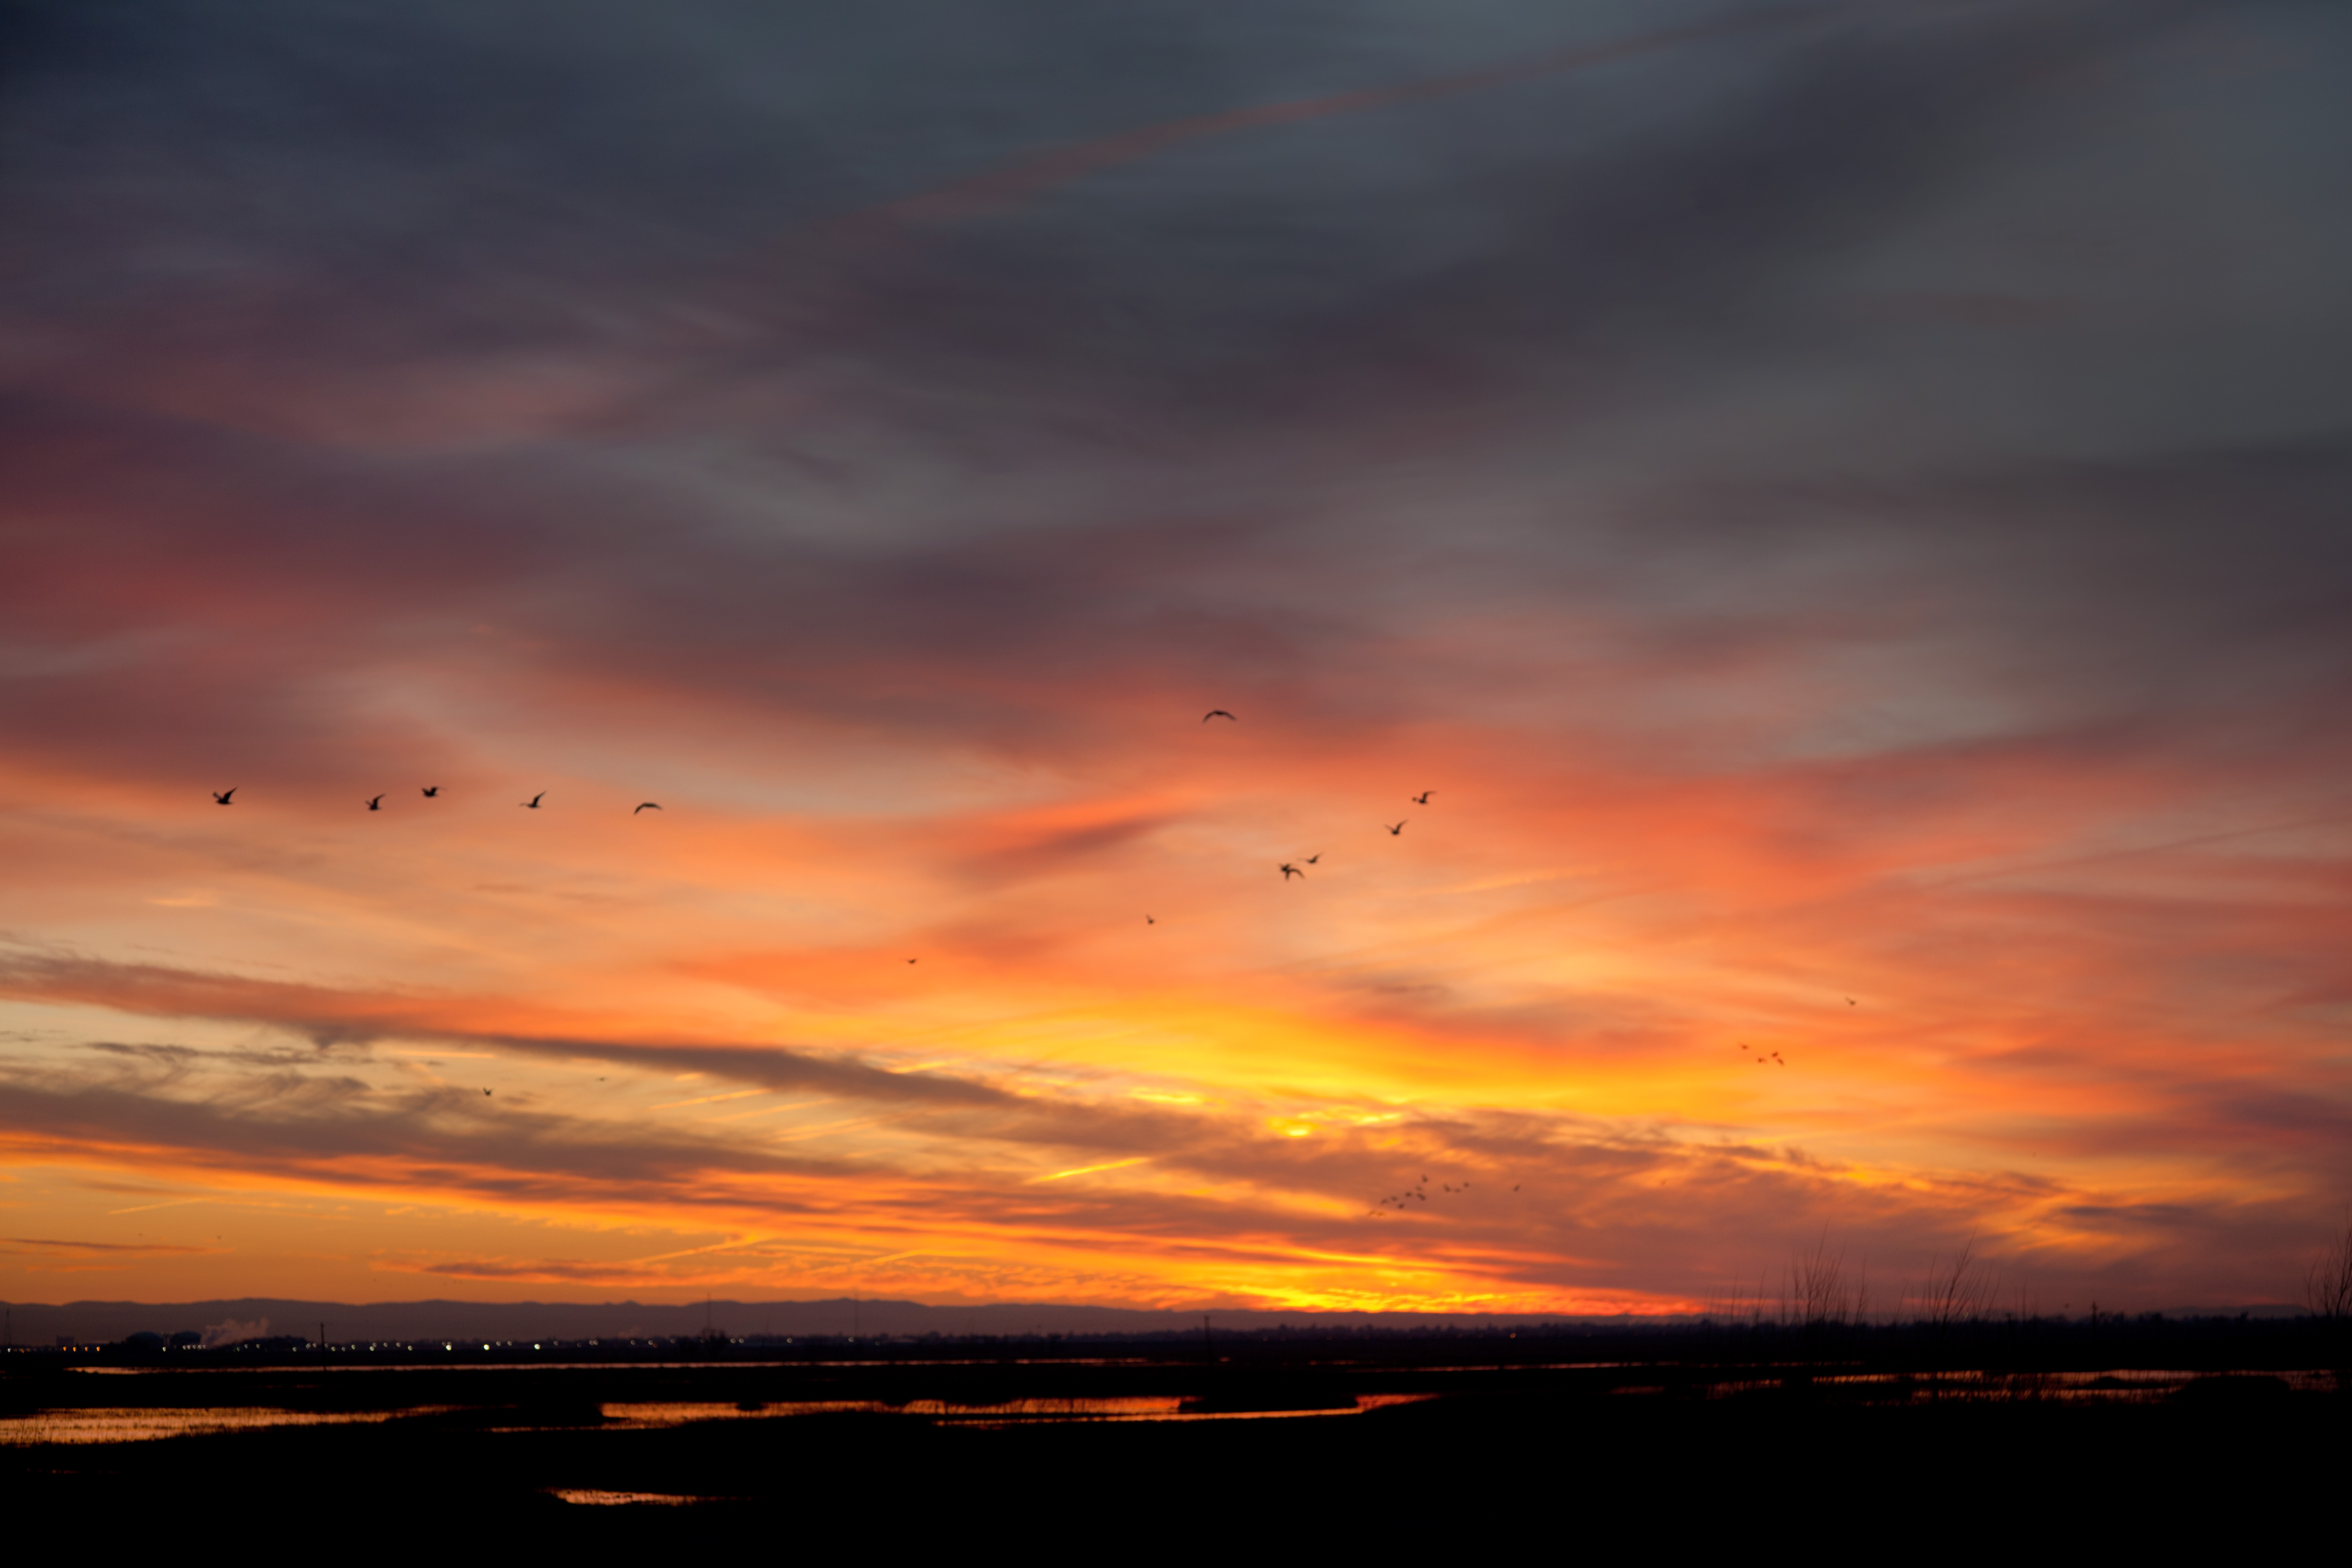
sea, horizon, wetlands, cloud, sky, sunrise, sunset, sunlight, morning, dawn, atmosphere, commute, dusk, evening, orange, reflection, life, birds, clouds, seagulls, i80, sacramento, yolobypass, yolo, afterglow, meteorological phenomenon, red sky at morning